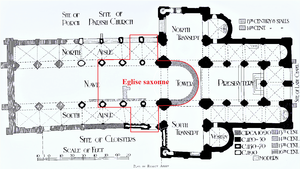
Abbaye de Romsey, plan des phases de construction (fond de plan Commons de 1900 modifié)
L'abbaye de Romsey située dans la ville de Romsey dans le comté du Hampshire en Angleterre est une ancienne abbaye de femmes de l'ordre de Saint-Benoît dont l'abbatiale devenue aujourd'hui église paroissiale a été construite par les Normands au XIIᵉ siècle. Elle est au 4/5 romane et n'a subi depuis le début du XIIIᵉ siècle aucune modification importante. Elle est classée de Grade I au patrimoine anglais comme bâtiment exceptionnel.